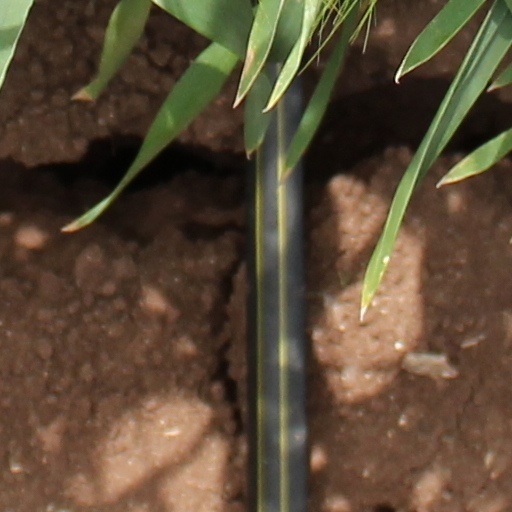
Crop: wheat